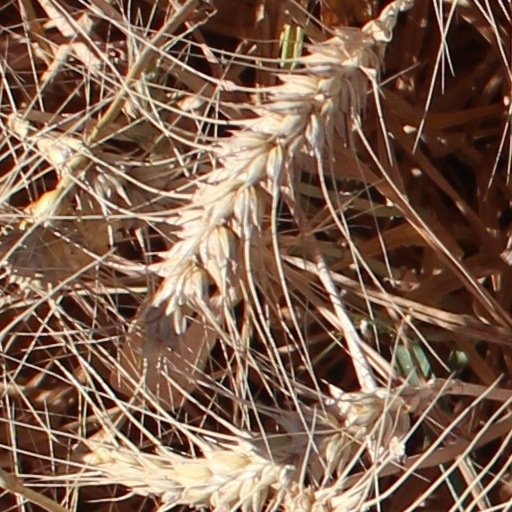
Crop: wheat